Umkomasia

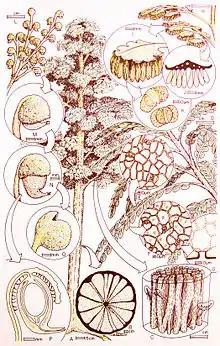
"Umkomasia macleanii" reconstruction with pollen organs ("Pteruchus africanus") and leaves ("Dicroidium odontopteroides") from the Late Triassic, Molteno Formation of South Africa

Umkomasia has helmet like cupules around ovules born in complex large branching structures.